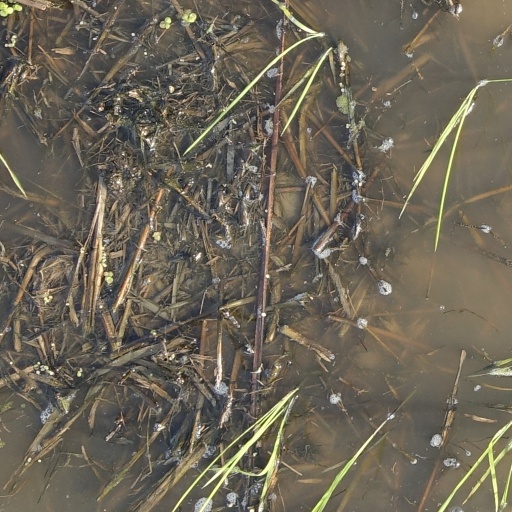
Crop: rice